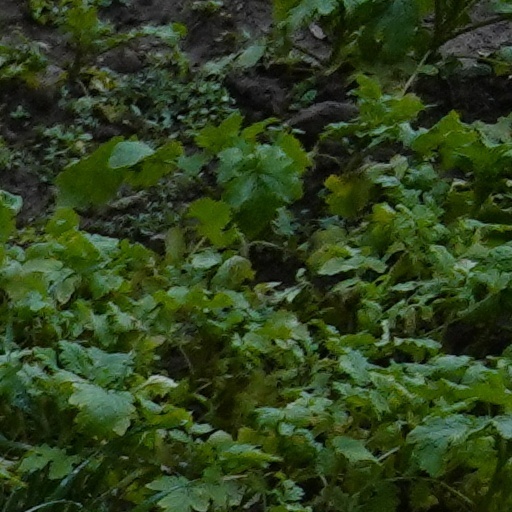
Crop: wheat